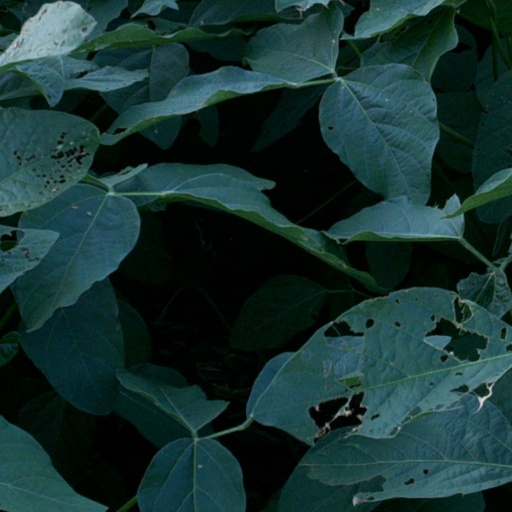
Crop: soybean